Nicolas Höfler

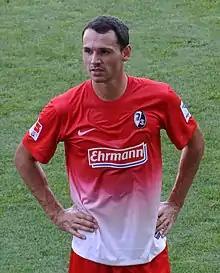
Höfler with Freiburg in 2013

Nicolas Höfler (born 9 March 1990) is a German professional footballer who plays as a defensive midfielder for Bundesliga club SC Freiburg.